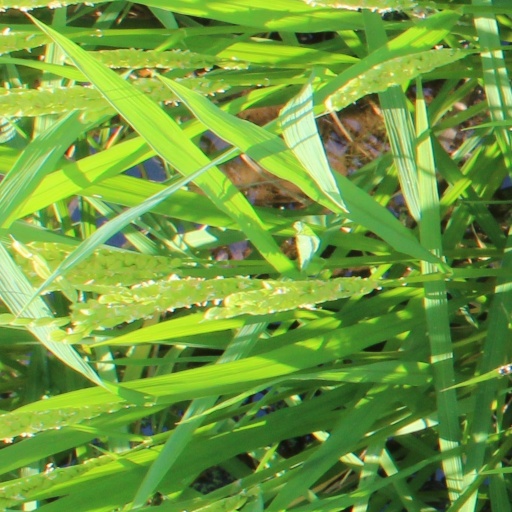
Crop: rice